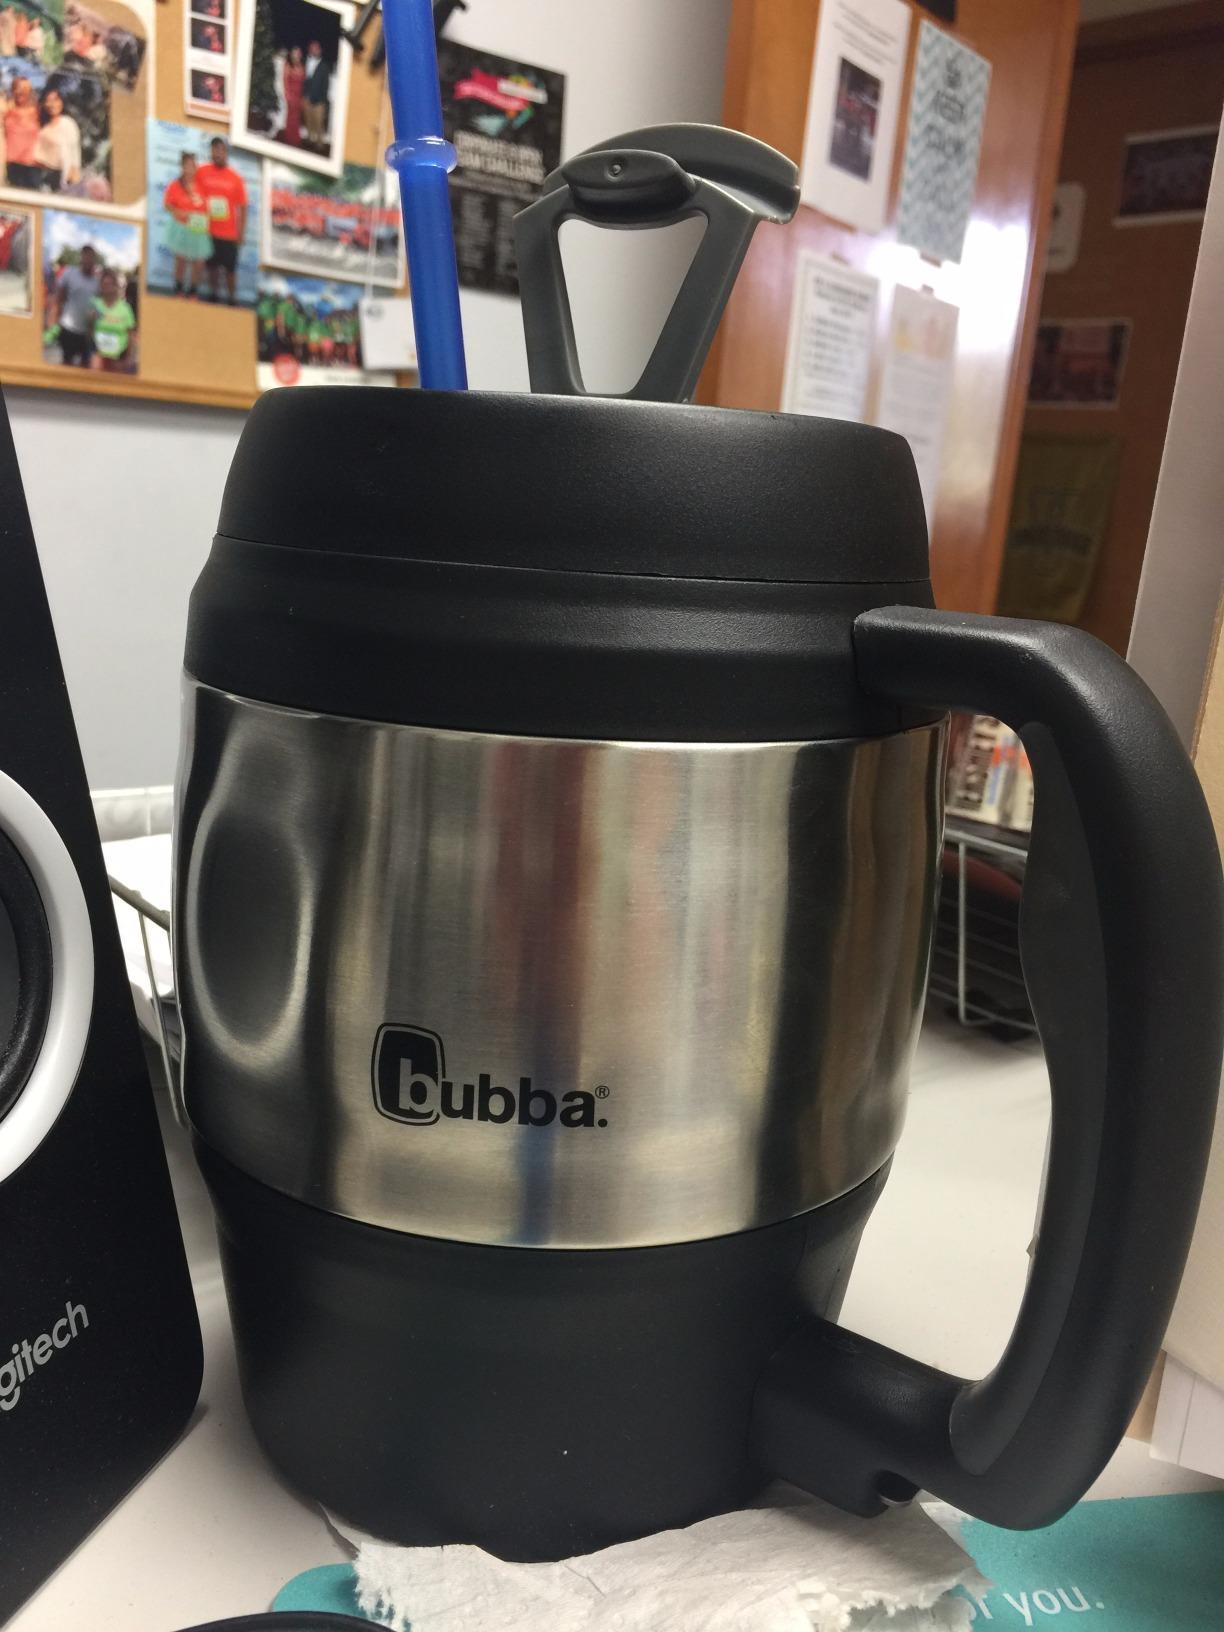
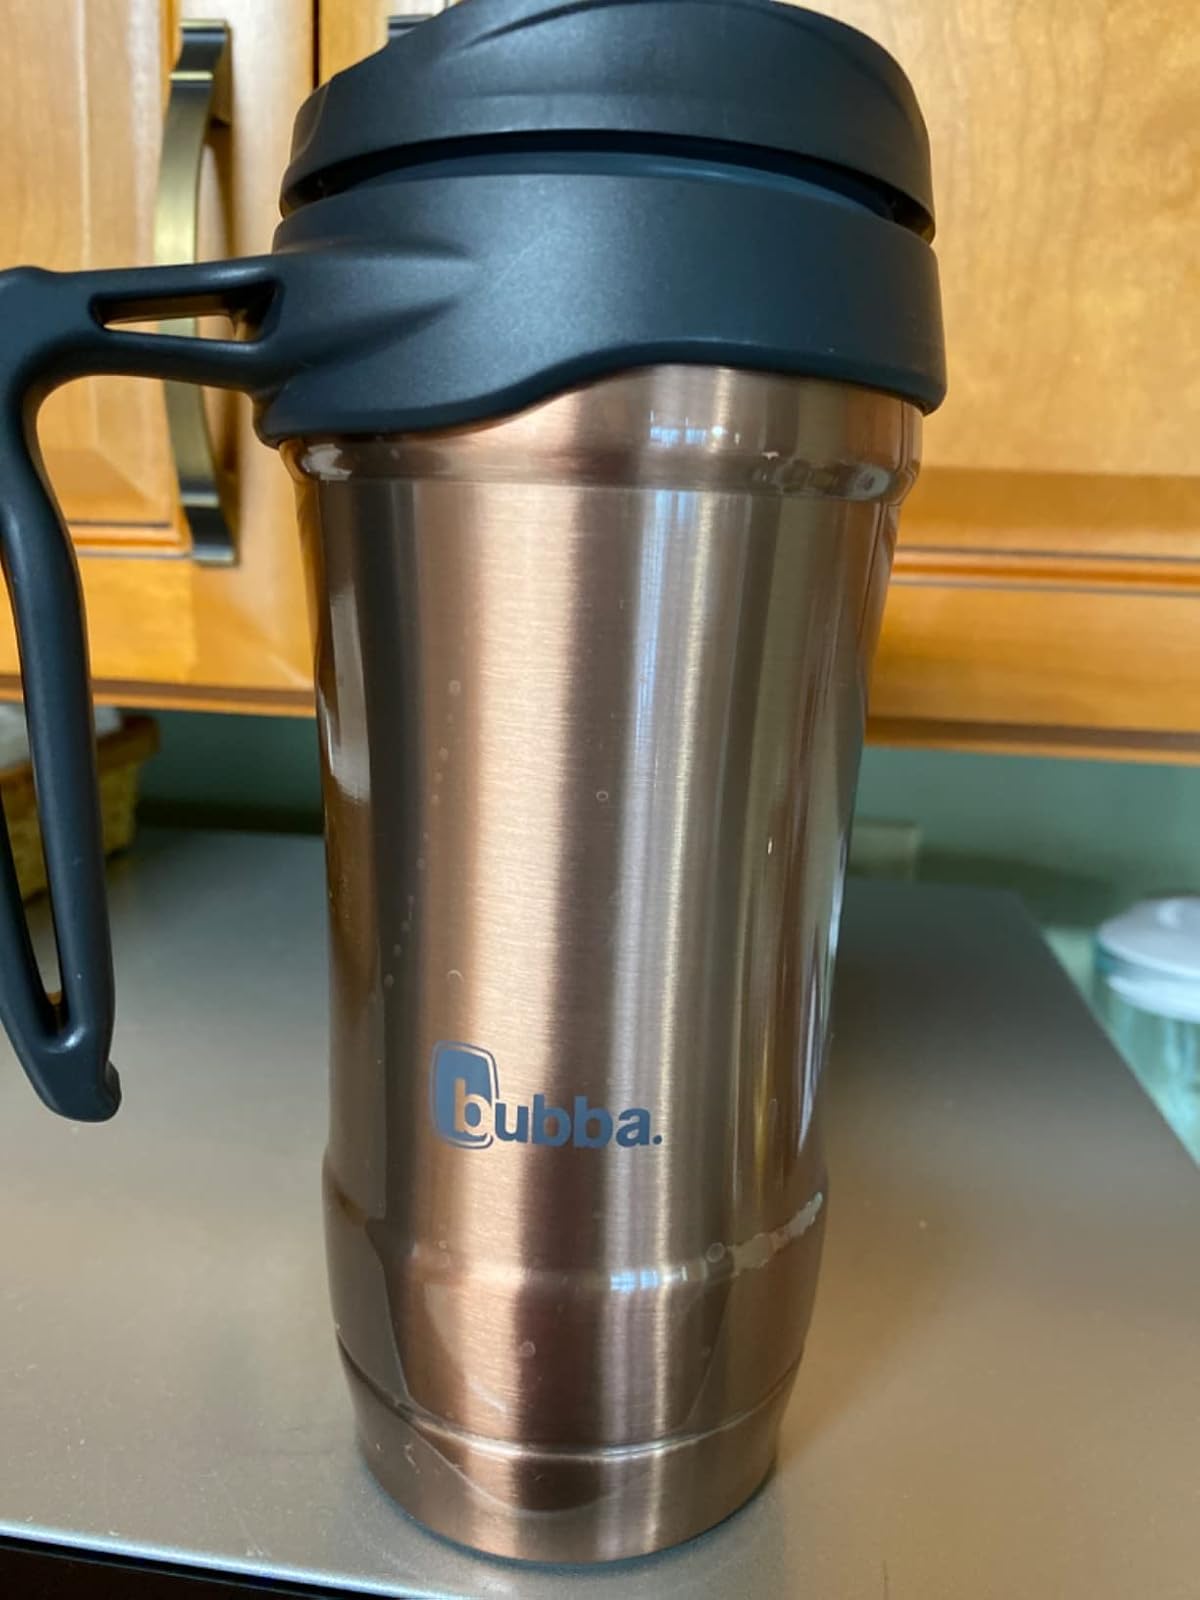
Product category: items_mug
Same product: no